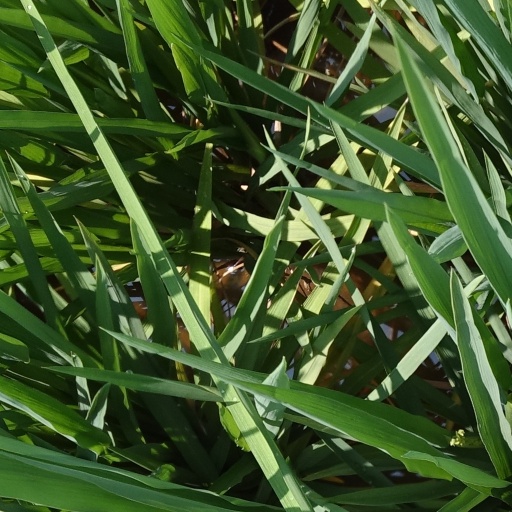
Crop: rice